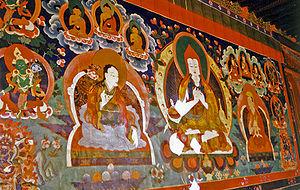
Le monastère de Ralung, situé dans la province de Tsang du Tibet occidental, est le siège traditionnel de l'ordre Drukpa Kagyu du Bouddhisme Tibétain. Il fut fondé en 1180 par Tsangpa Gyare qui fut le premier Gyalwang Drukpa et fondateur de l'ordre Drukpa.